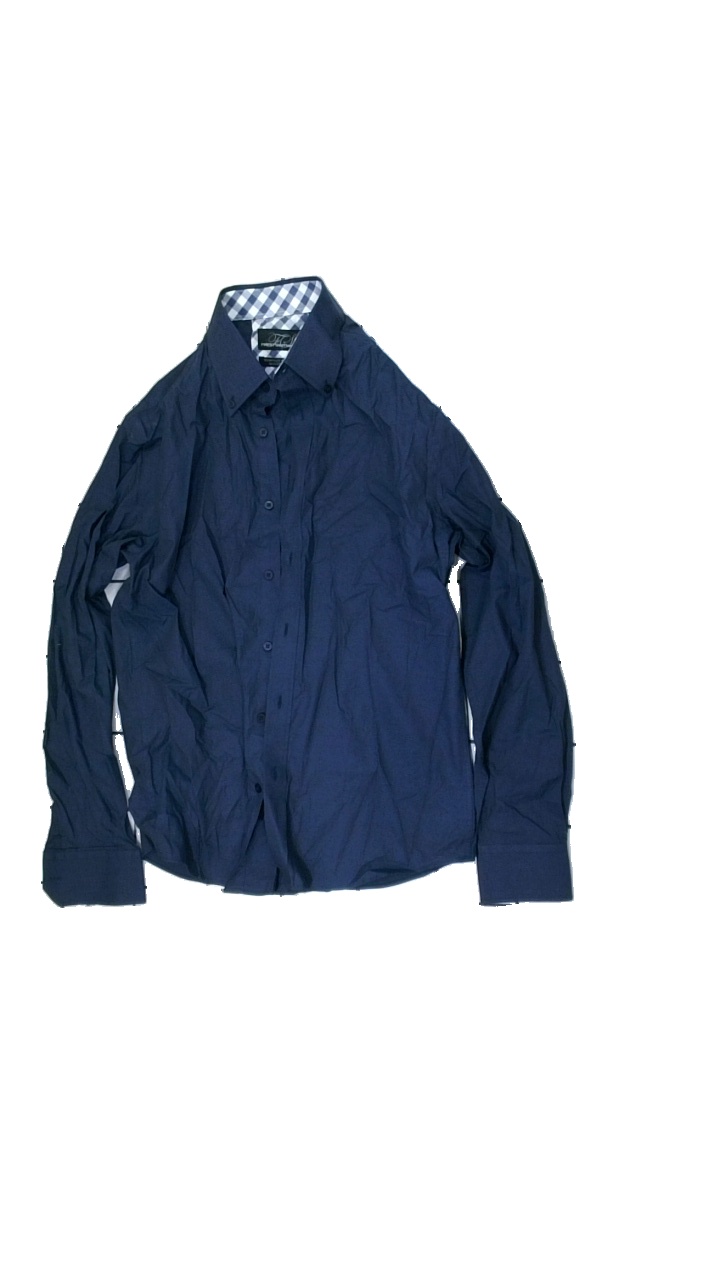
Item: Shirt (Men)
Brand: Finest Shirtmaker
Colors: Blue, White
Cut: Regular
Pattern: Checkered print
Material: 100% cott
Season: All
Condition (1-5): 3
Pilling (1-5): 4
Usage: Reuse
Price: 50-100